Juliette Goglia

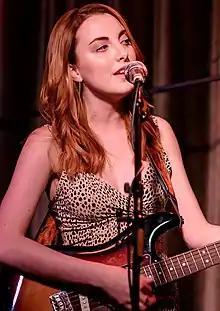
Goglia in June 2019

Juliette Goglia is an American actress, singer and musician. She is best known for portraying Sierra in the Disney Channel series "That's So Raven", Hannah West in the CBS series "", and Eve Henry on "The Michael J. Fox Show".